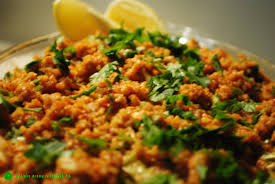
Yemek: kisir